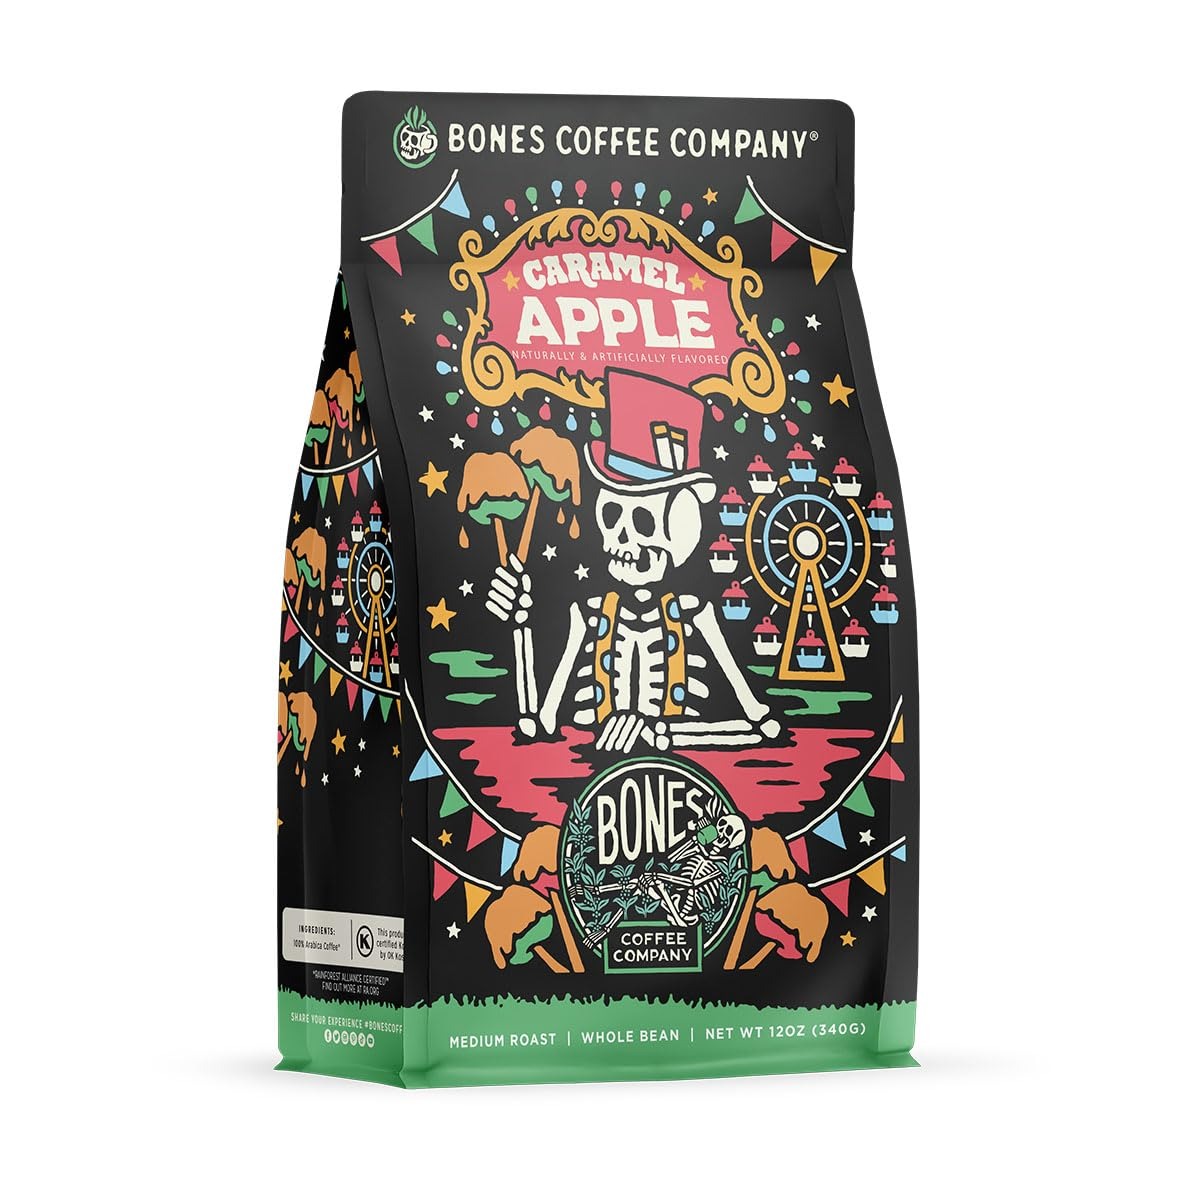
Item Name: Bones Coffee Company Caramel Apple, Caramel Apple Flavored Coffee, Medium Roast Low Acid, 12 Oz Whole Bean
Bullet Point 1: Caramel Apple is a classic Autumn flavor that you can now enjoy in your daily coffee! We've infused our 100% Arabica beans with caramel sweetness and tart apple flavor to take your tastebuds on a wild ride.
Bullet Point 2: Artisan roasted coffee beans; Carefully selected coffee beans roasted in small batches so you get fresh coffee; Each bag is packaged in resealable bags to maintain freshness
Bullet Point 3: Whole bean coffee and ground coffee; Our ground coffee is suited for use in auto drip machines; Grind the whole beans to the required coarseness for french press, pour over or cold brew methods
Bullet Point 4: Vegan and keto friendly; Enjoy our flavored coffee without feeling guilty; Our gourmet coffee is keto and vegan friendly with no dairy, no sugar or carbs
Bullet Point 5: Fresh arabica beans; Our Brazilian coffee beans are ethically sourced and each batch is roasted fresh; Our medium roast arabica coffee gives you a smooth flavor with low acidity, sweet aroma and unique taste
Product Description: Bones Coffee Company stands out as an enticing alternative to what usually lines the shelves at the local grocery store. As small batch roasters, we bring imaginative flavors and colorful artwork to our customers. Bones Coffee provides seriously fresh, delicious coffee right to your doorstep. Our loyal customers have fueled our success and ignited our passion to keep bringing delectable flavors and unique experiences in every cup.
Value: 12.0
Unit: Ounce

Price: 17.99